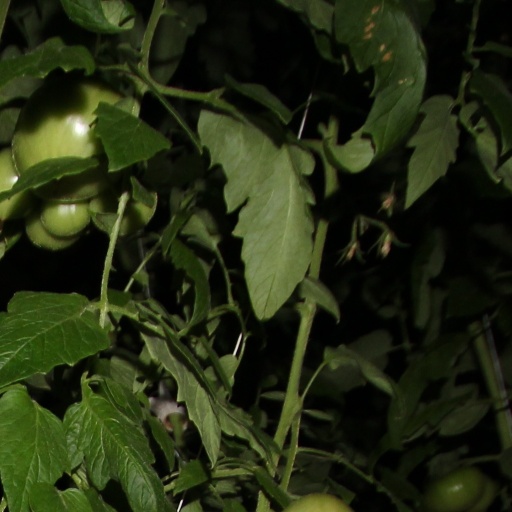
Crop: tomato